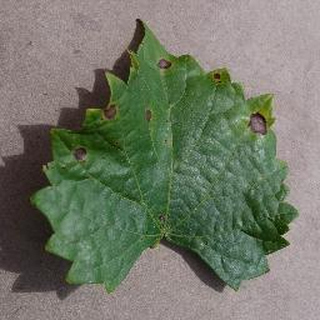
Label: grape_black_rot